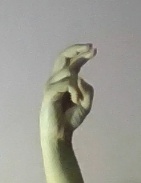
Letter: zay